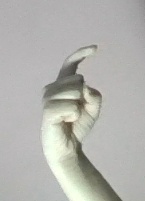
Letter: ra